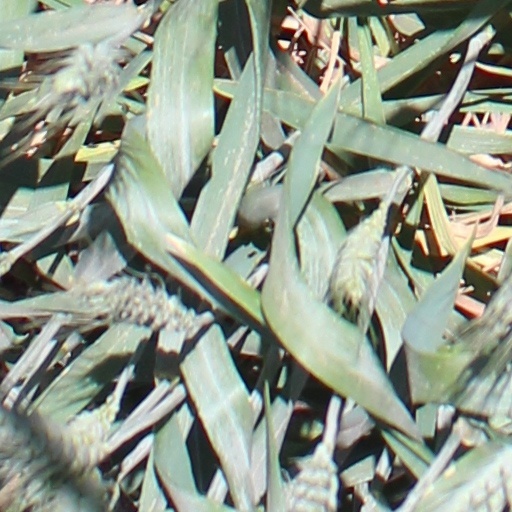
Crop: wheat